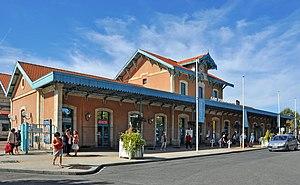
Arcachon (France)
Arcachon est une commune du Sud-Ouest de la France, sous-préfecture du département de la Gironde, en région Nouvelle-Aquitaine. Elle a été créée en 1857 par détachement d'une partie de la commune de La Teste-de-Buch.
La gare d'Arcachon est une gare ferroviaire française de la ligne de Lamothe à Arcachon, située sur le territoire de la commune d'Arcachon, dans le département de la Gironde en région Nouvelle-Aquitaine.